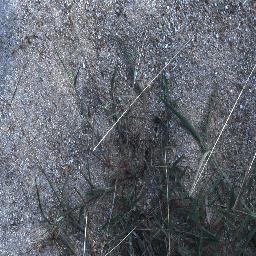
Label: negative